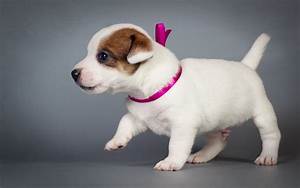
Label: dog